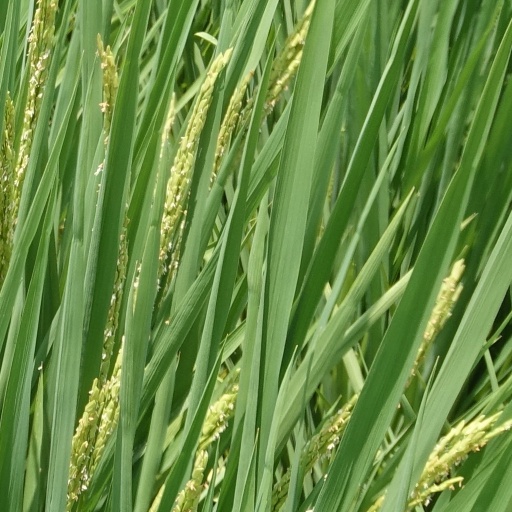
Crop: rice